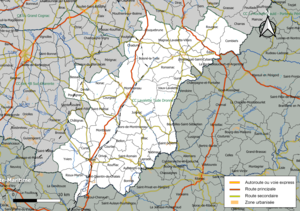
Carte géographique de la Communauté de communes Lavalette Tude Dronne, département de Maine-et-Loir, France. Composition au 1er janvier 2019.
La communauté de communes Lavalette Tude Dronne est une communauté de communes française, située dans le département de la Charente et la région Nouvelle-Aquitaine.